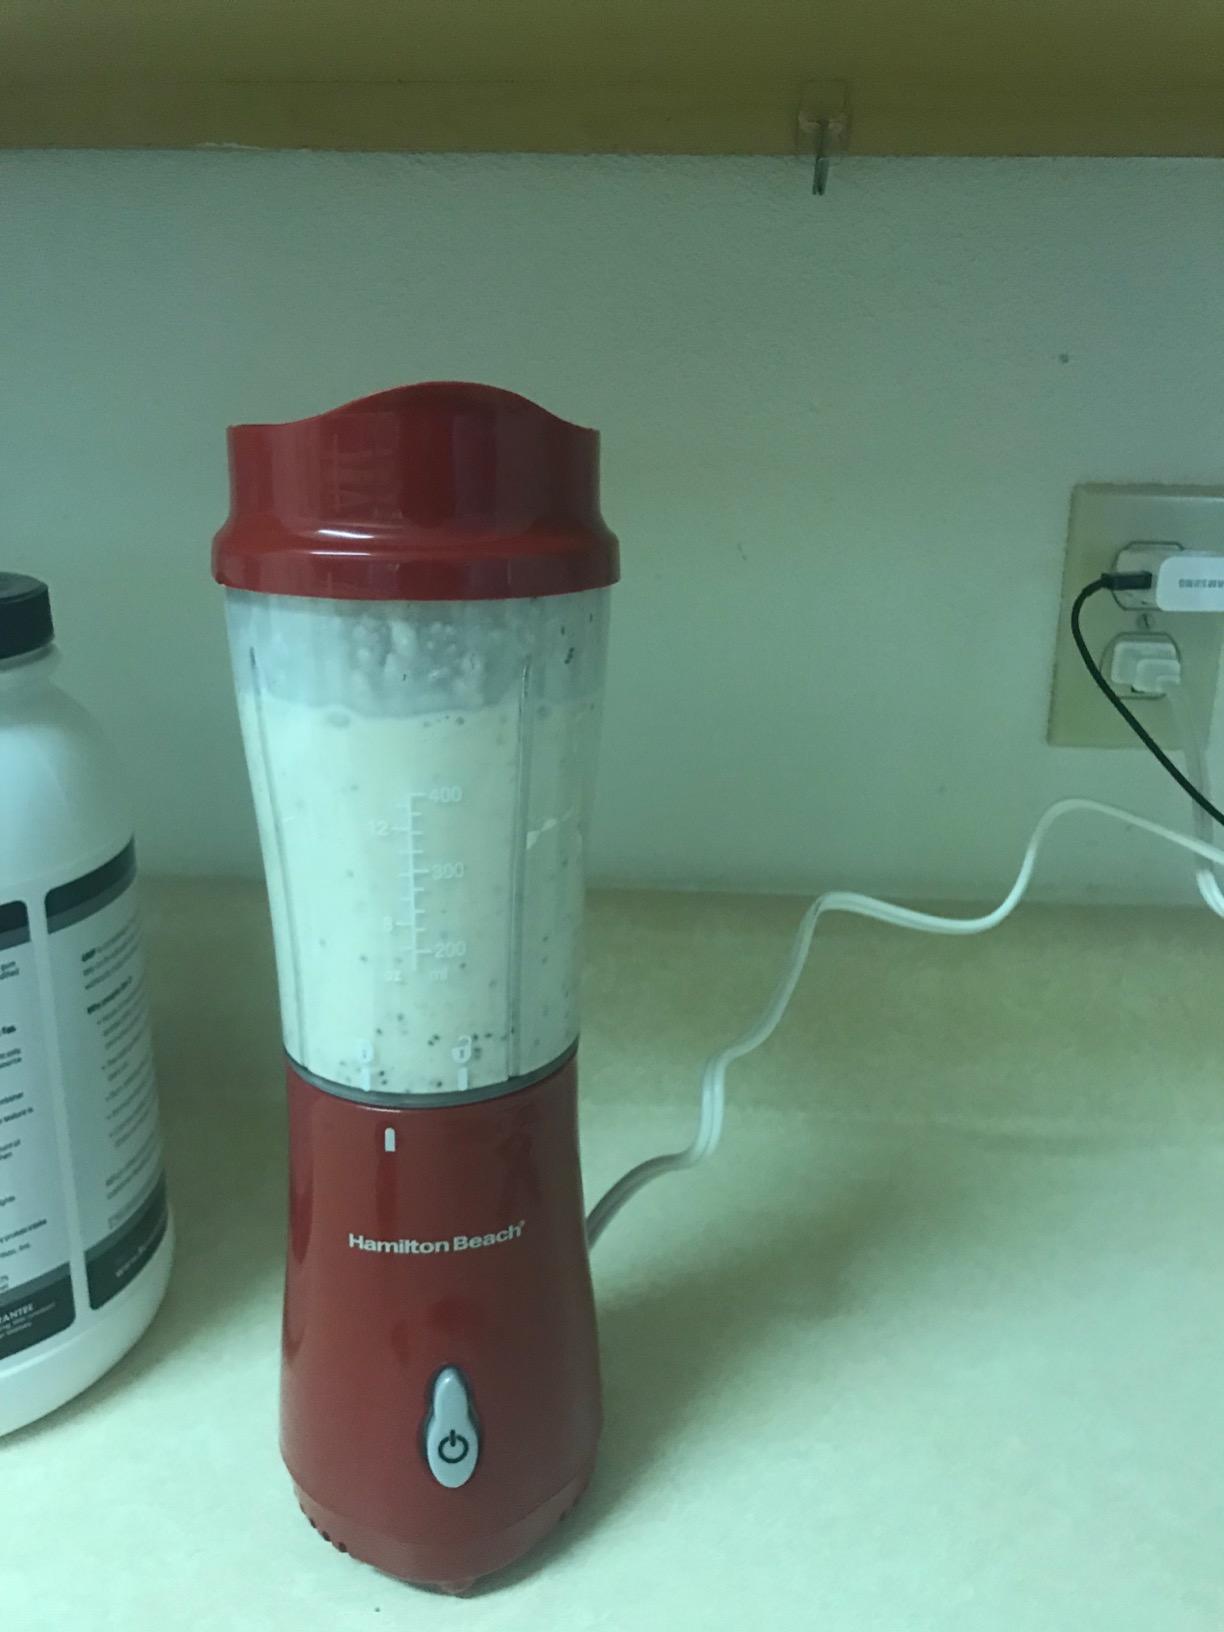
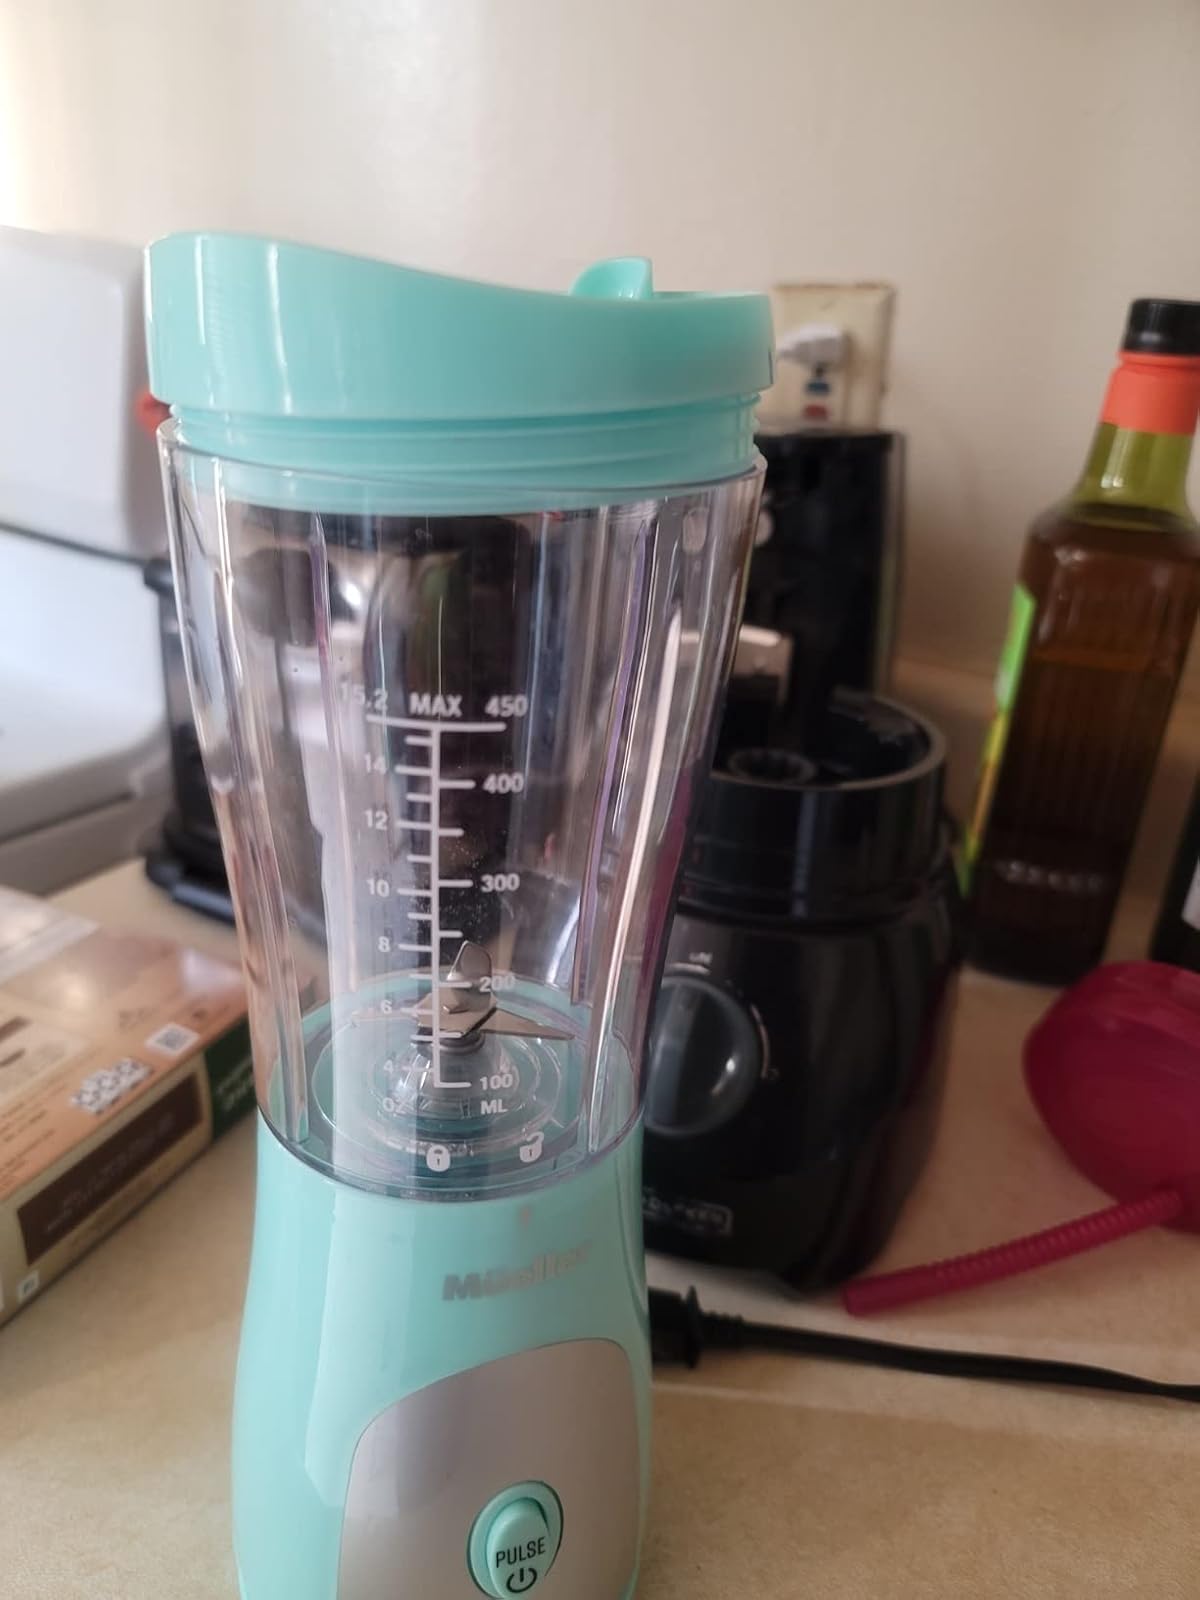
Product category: items_blender
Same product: no